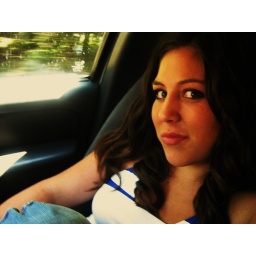
me.... we're in the car on the way 2 the beach